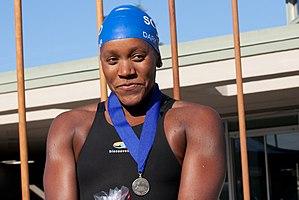
Alia Shanee Atkinson est une nageuse jamaïcaine spécialiste de brasse et de nage libre.